History of the Argentina national rugby union team

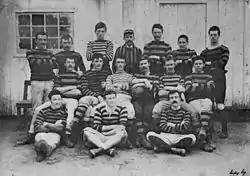
Rosario A.C. squad of 1884, the oldest photo of a rugby team in Argentina.

In the middle of the 19th century, the Irish immigrants in Argentina introduced sports and helped establish clubs in the country, although the first clubs in Argentina only admitted English members. Natives were rarely accepted, most of the cases as an exception.